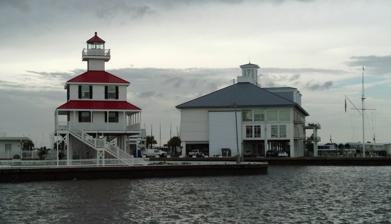
Building: New Canal Light
Country: United States of America
Year built: 1838
Lighthouse in Louisiana, US Lighthouse New Canal Lighthouse New Basin Canal entrance at Lake Pontchartrain Location West End Blvd. and Lakeshore Dr., New Orleans, Louisiana Coordinates 30°1′37.6″N 90°6′47.55″W / 30.027111°N 90.1132083°W / 30.027111; -90.1132083 Tower Constructed 1838 Foundation Pile with platform Construction Wood Automated Yes Height 10 m (33 ft) Shape Square tower on top of house Markings White with red roof Heritage National Register of Historic Places listed place Fog signal Previous: Bell, every ten seconds Light First lit 1890 (last lighthouse) Focal height Lighthouse: 49 feet (15 m) Current pole light: 15 feet (4.6 m) Lens 5th order Fresnel lens Characteristic Lighthouse: Occulting White 5s Current pole light: Fl 2 White 5s New Canal Lighthouse Formerly listed on the U.S. National Register of Historic Places Built 1890 Architect New Orleans Canal and Banking Co. NRHP reference No. 85003186 Significant dates Added to NRHP December 30, 1985 Removed from NRHP July 13, 2011 The New Canal Light or (more commonly New Canal Lighthouse or New Basin Canal Lighthouse ) was first established in 1838 at the north end of the New Basin Canal which ran from Lake Pontchartrain to the Uptown or "American" section of the city which today is known as the New Orleans Central Business District . The canal was filled in about 1950, but the lighthouse remained on a jetty extending into the lake on a half mile long stretch of the canal that was left and is still used as a small boat and yachting harbor. History The original lighthouse was built in 1838 on a foundation of sheet piling filled in with shells.  The tower was octagonal, built of cypress , about 28 feet (8.5 m) high.  The tower deteriorated badly and was replaced in 1855 with a square wood dwelling on screw piles with an iron lantern and a 5th order Fresnel lens . In 1890 the structure was again replaced, with the light being raised to 49 feet (15 m). The 1890 structure was substantially rebuilt in 1901. It was damaged by hurricanes in 1903, 1915, 1926, and 1927.  It was moved to its current location in 1910.  After the 1927 damage it was raised on new concrete piers and in 1936, the breakwater surrounding it was filled in, putting land under the structure for the first time. From the 1960s through 2001 there was a USCG station at the site. The lighthouse was heavily damaged during the 2005 hurricane season by Hurricanes Katrina and Rita . The first floor had collapsed and its cupola had fallen off. In 2006, the Lake Pontchartrain Basin Foundation signed a lease with the United States Coast Guard to repair the damaged lighthouse. It was disassembled and the building was put into storage. Reconstruction of the lighthouse began in February 2012 and was completed in 2013 by Certified Construction Professional of New Orleans, LA.. The lighthouse was added to the National Register of Historic Places in 1985 as the New Canal Lighthouse . It is now operated as the New Canal Lighthouse Museum and Education Center by the Lake Pontchartrain Basin Foundation. The museum's exhibits include the history of the lighthouse, the environment and ecology of the Pontchartrain Basin, a Fresnel lens that was believed to have been in the lighthouse in the early 1900s, the work of the Foundation, and area history and recreation. Gallery The 1855 Lighthouse The 1890/1901 Lighthouse Damage after Hurricanes Katrina and Rita - 2005 Collapse after Hurricanes Katrina and Rita - 2005 See also List of lighthouses in the United States New Basin Canal West End, New Orleans References ^ a b "National Register Information System" . National Register of Historic Places . National Park Service . March 13, 2009. ^ Light List, Volume IV, Gulf of Mexico (PDF) . Light List. United States Coast Guard . 2009. p. 83. ^ a b "Historic Light Station Information and Photography: Louisiana" . United States Coast Guard Historian's Office. ^ Rowlett, Russ (January 10, 2010). "Lighthouses of Louisiana" . The Lighthouse Directory . University of North Carolina at Chapel Hill . ^ "New Canal Lighthouse Museum and Education Center" . Lake Pontchartrain Basin Foundation. External links Wikimedia Commons has media related to New Canal Light . New Canal Lighthouse Museum and Education Center Archived April 19, 2015, at the Wayback Machine - Lake Pontchartrain Basin Foundation v t e Lighthouses of Louisiana Main: List of lighthouses in the United States Chandeleur Island Light East Rigolets Light Frank's Island Light New Canal Light Pass A L'Outre Light Pass Manchac Light Point Au Fer Reef Light Sabine Pass Light Ship Shoal Light South Pass Light Southwest Reef Light Tchefuncte River Range Lights Trinity Shoal Light West Rigolets Light United States portal v t e U.S. National Register of Historic Places Topics Architectural style categories Contributing property Historic district History of the National Register of Historic Places Keeper of the Register National Park Service Property types Lists by state List of U.S. National Historic Landmarks by state : Alabama Alaska Arizona Arkansas California Colorado Connecticut Delaware Florida Georgia Hawaii Idaho Illinois Indiana Iowa Kansas Kentucky Louisiana Maine Maryland Massachusetts Michigan Minnesota Mississippi Missouri Montana Nebraska Nevada New Hampshire New Jersey New Mexico New York North Carolina North Dakota Ohio Oklahoma Oregon Pennsylvania Rhode Island South Carolina South Dakota Tennessee Texas Utah Vermont Virginia Washington West Virginia Wisconsin Wyoming Lists by insular areas American Samoa Guam Minor Outlying Islands Northern Mariana Islands Puerto Rico Virgin Islands Lists by associated state Federated States of Micronesia Marshall Islands Palau Other areas District of Columbia American Legation, Morocco Related National Historic Preservation Act Historic Preservation Fund List of jails and prisons on the National Register of Historic Places University and college buildings listed on the National Register of Historic Places National Register of Historic Places portal Category Authority control databases : Geographic ARLHS MarineTraffic USCG : 4-11180